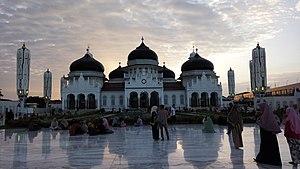
Banda Aceh est la capitale de la province indonésienne d'Aceh. Elle est située sur la plaine côtière de la pointe nord de Sumatra, à l'embouchure de la rivière Aceh. La ville a le statut de kota. Sa population était de 220 433 habitants en 2010.